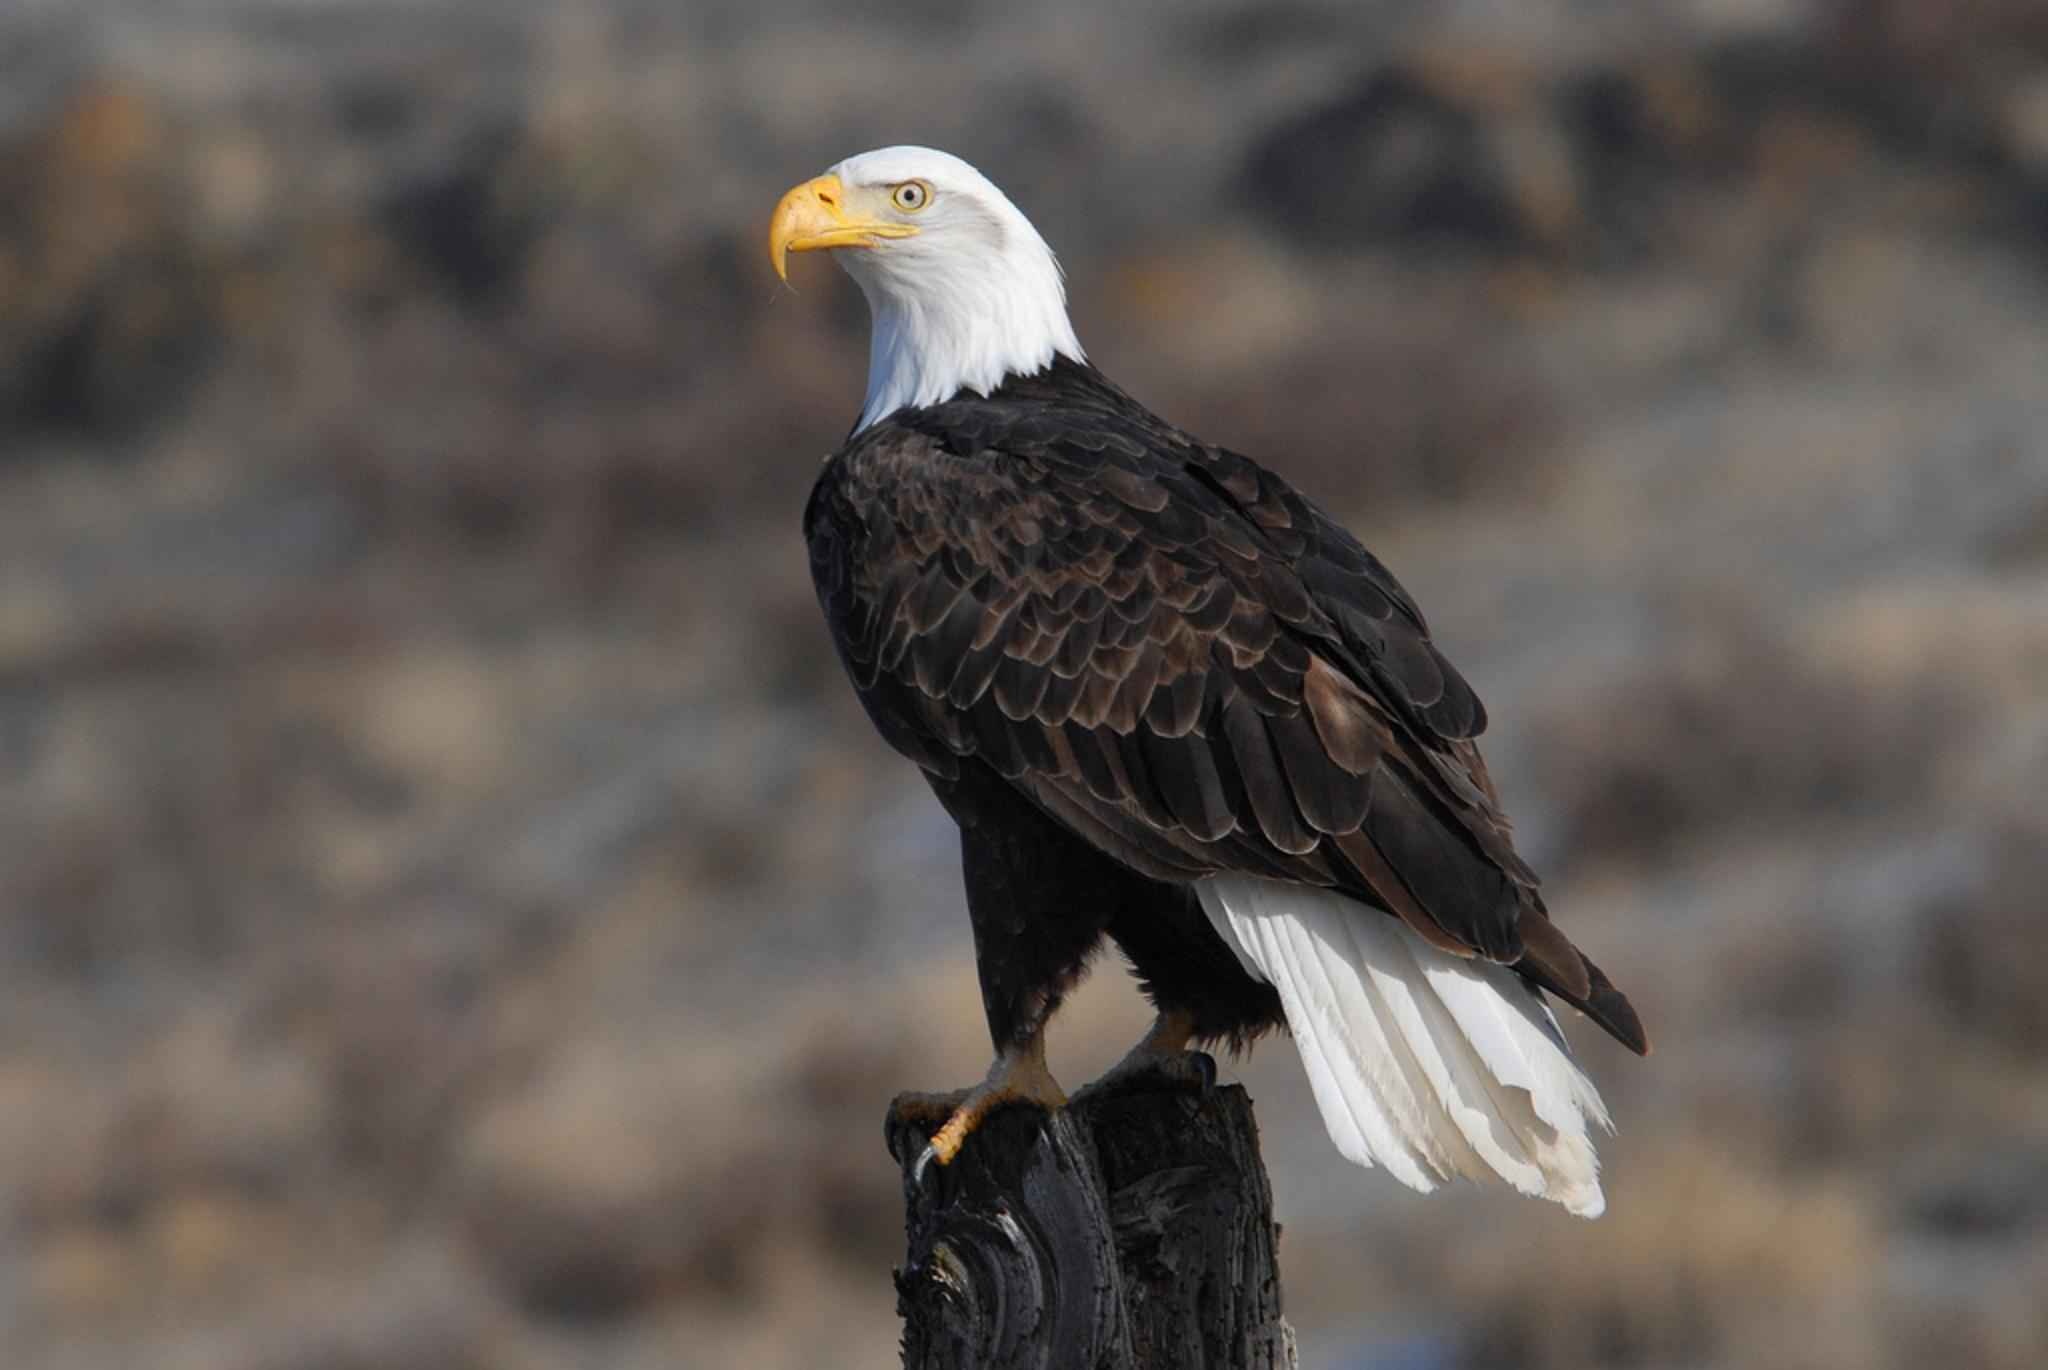
bird, wing, wildlife, beak, eagle, fauna, bird of prey, bald eagle, bald, birds, animals, vertebrate, buzzard, adult, accipitriformes